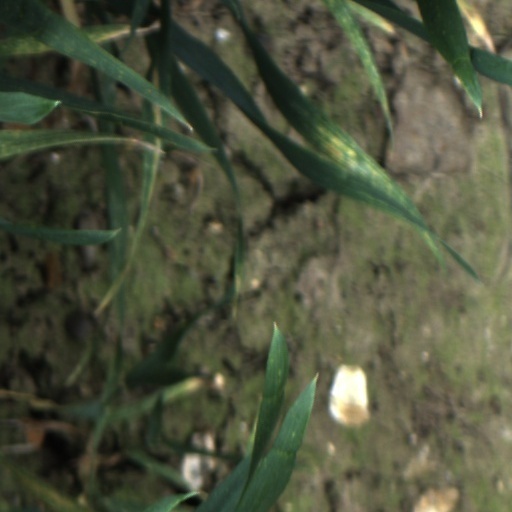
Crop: wheat